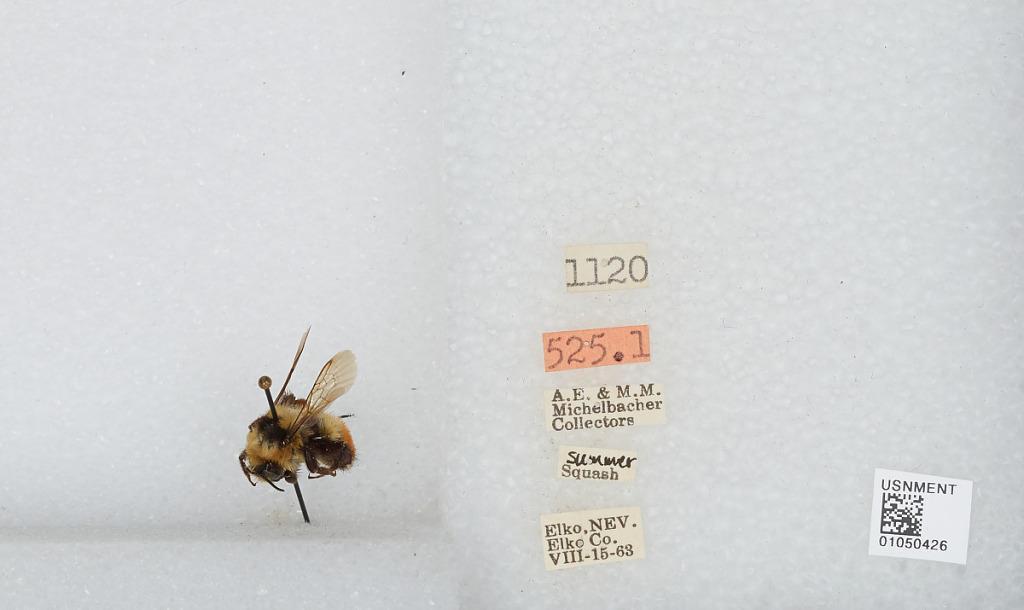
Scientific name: Bombus sp.
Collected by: A. Michelbacher & M. Michelbacher
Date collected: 1963-8-15
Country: United States
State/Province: Nevada
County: Elko
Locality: Elko
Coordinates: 40.83, -115.77